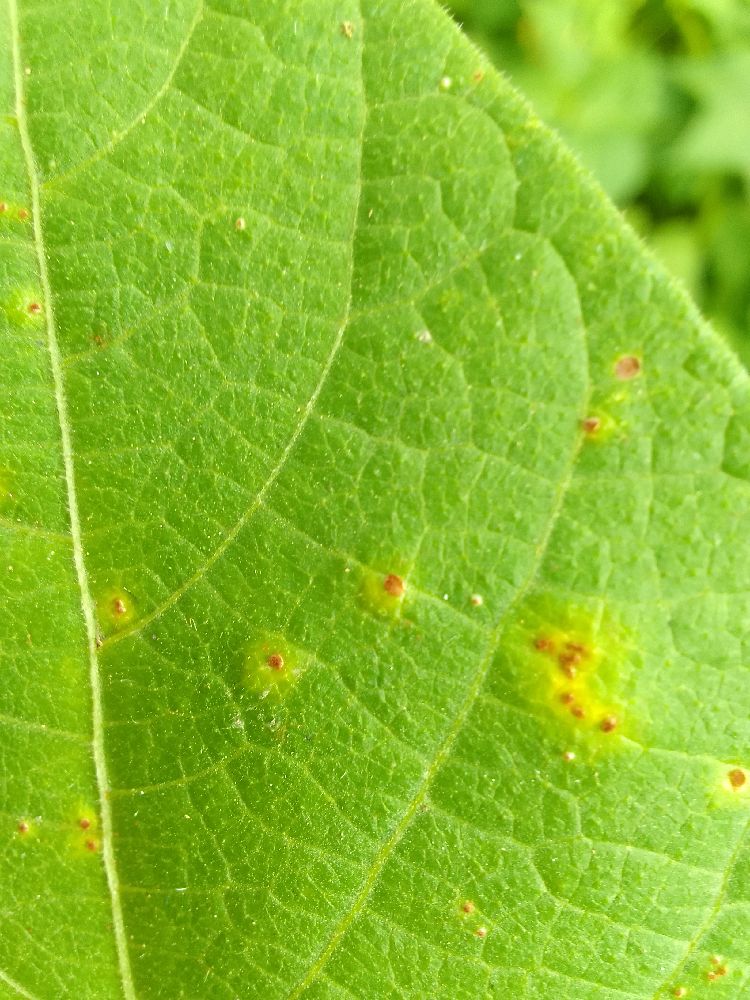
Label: rust